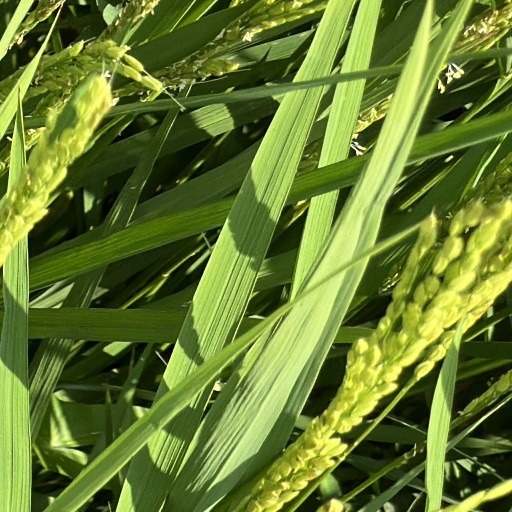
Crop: rice